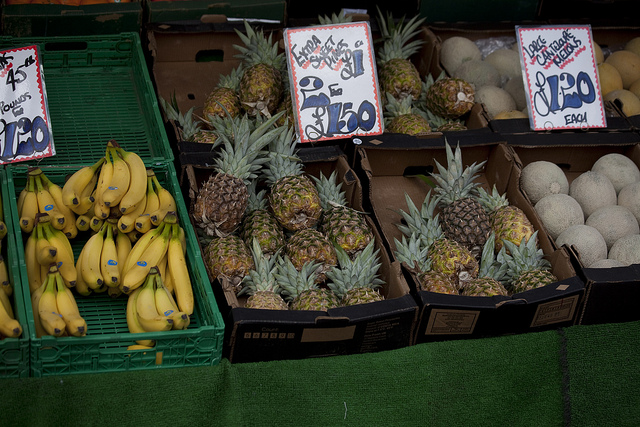
user: Given an image and a question. Answer the question in a short answer. Question: What is the cost of pineapples? Short Answer:
assistant: 1.5